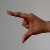
The image shows a hand gesture representing the letter 'Z' in Indian Sign Language.